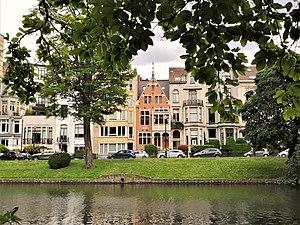
Vue sur l'avenue des Klauwaerts depuis les étangs d'Ixelles
La maison personnelle de Guillaume Des Marez est un hôtel particulier de style néo-Renaissance flamande. Elle est située à Ixelles, dans la région bruxelloise, en Belgique. La totalité de la maison, y compris le mobilier, immeuble par destination, est classée comme monument en raison de sa valeur historique et artistique depuis 1994.